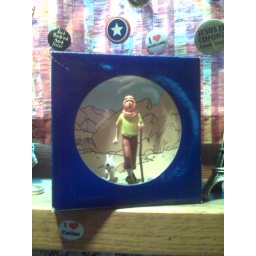
They're part of my little&amp;quot; favorite things&amp;quot; shelf above my kitchen sink.